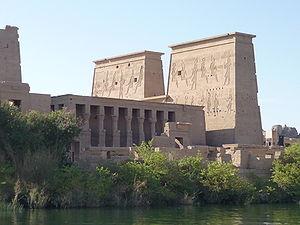
Temple d'Isis vu depuis le lac, île de Philaé, Égypte
Le temple d'Isis à Philæ, situé dans le quart sud-ouest de l'île, est la principale construction de Philæ. C'est l'un des sanctuaires majeurs de la déesse en Égypte. Le temple fut élevé par les souverains lagides sur un sanctuaire antérieur, qui serait l'œuvre d'Ahmôsis II, pharaon de la XXVIe dynastie dont le nom est attesté sur de nombreux blocs de remploi.
Justinien ou Justinien le Grand, né vers 482 à Tauresium, près de Justiniana Prima en Illyrie, et mort le 15 novembre 565 à Constantinople, est un empereur romain d'Orient ayant régné de 527 jusqu'à sa mort. Il est l'une des principales figures de l'Antiquité tardive. Que ce soit sur le plan du régime législatif, de l'expansion des frontières de l'Empire ou de la politique religieuse, il a laissé une œuvre considérable.